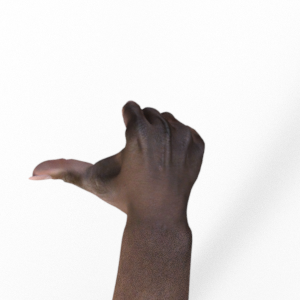
Label: rock